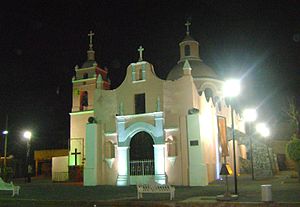
Xochimilco / Religion
Facade på San Juan Tlalteuchi kapel
Xochimilco er en af de 16 kommuner indenfor Mexicos Føderale Distrikt, der er en del af Mexico City. Kommunens midte omfatter den tidligere selvstændige by, Xochimilco, som blev etableret på den sydlige bred af søen